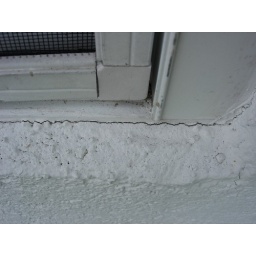
Moisture has been intruding into walls through separations around windows and stucco. this is a common problem